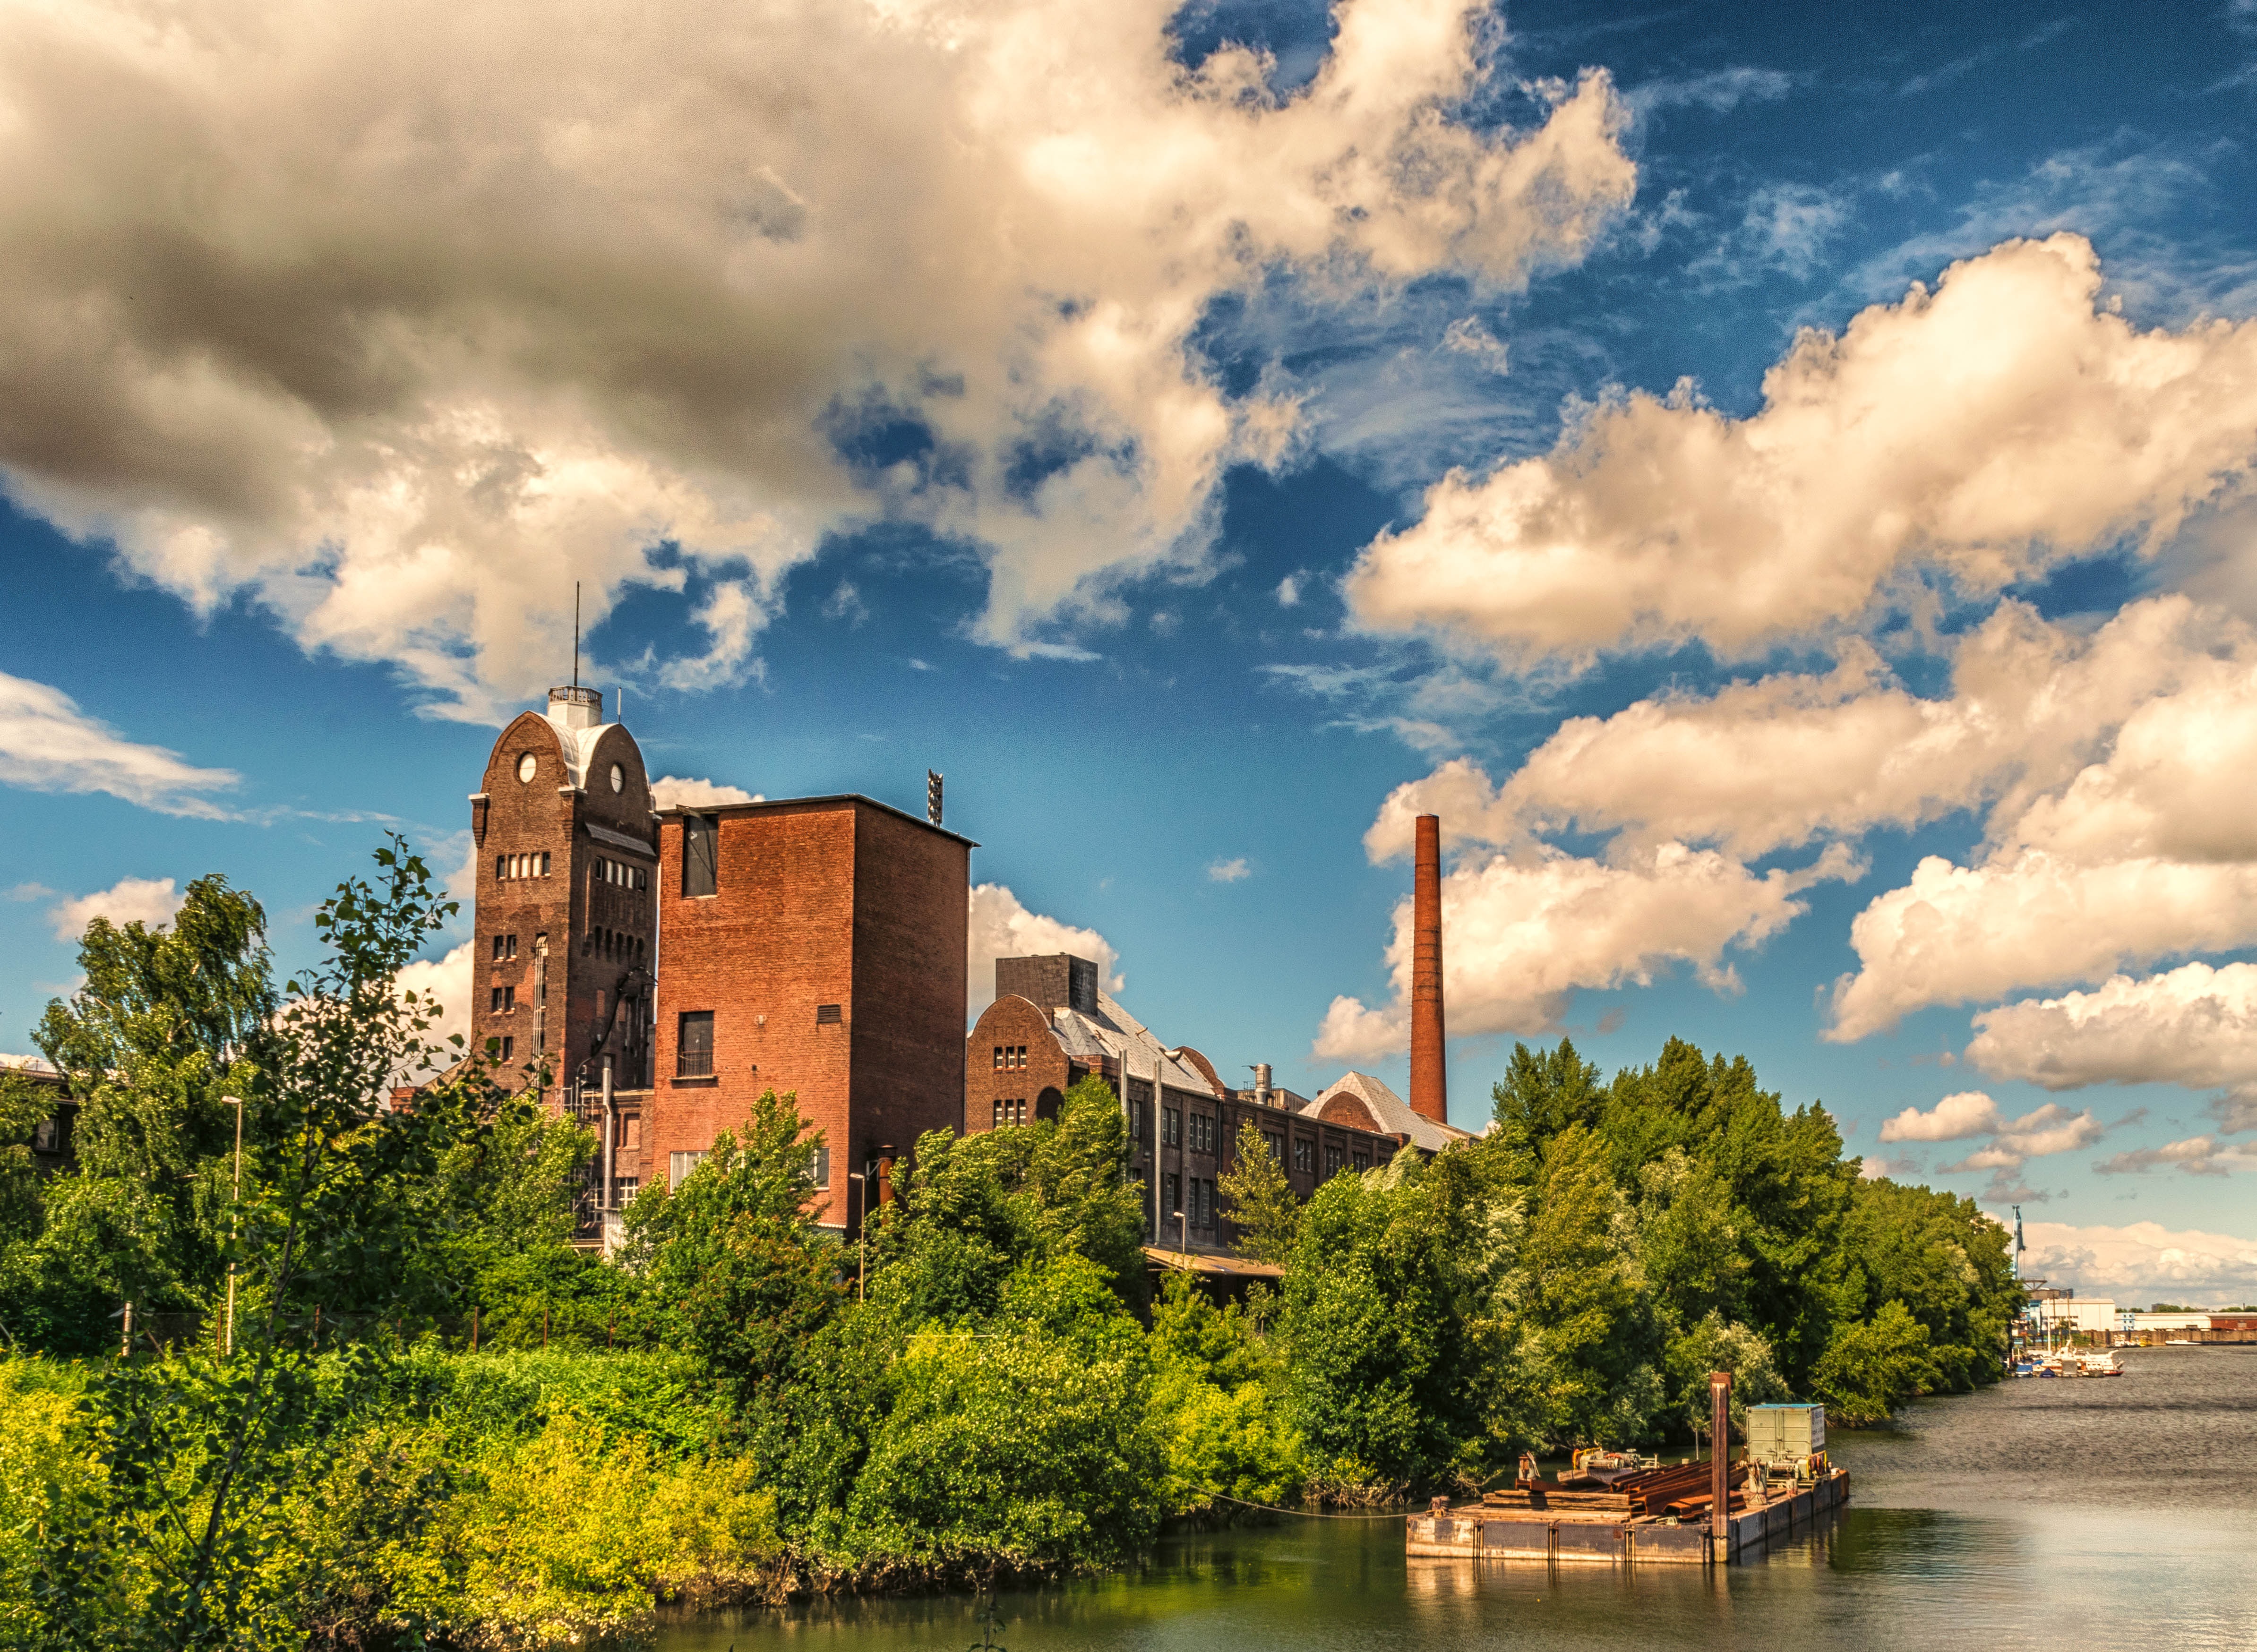
landscape, sea, cloud, architecture, sky, skyline, city, river, cityscape, vacation, dusk, reflection, tower, chimney, castle, landmark, factory, brick, leave, lost places, pforphoto, industrial building, old factory, rural area, meteorological phenomenon, human settlement